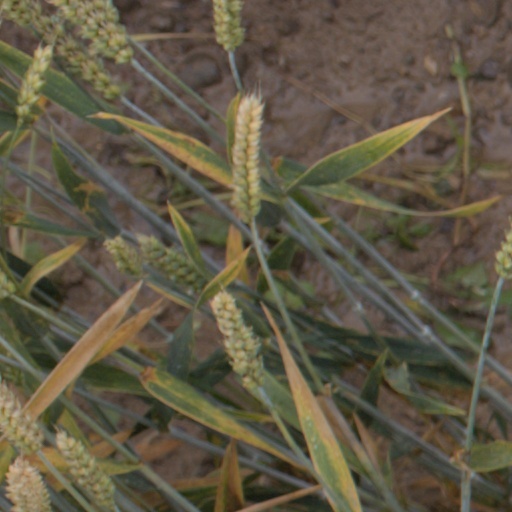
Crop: wheat